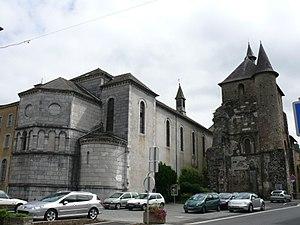
L'église Saint-Pierre, à droite, et la chapelle du petit séminaire, à gauche, de Saint-Pé-de-Bigorre (Hautes-Pyrénées, Midi-Pyrénées, France).Français
Cet article recense les monuments historiques des Hautes-Pyrénées, en France.
Saint-Pé-de-Bigorre est une commune française située dans le département des Hautes-Pyrénées, en région Occitanie.
L'église Saint-Pierre de Saint-Pé-de-Bigorre est une église catholique située à Saint-Pé-de-Bigorre, dans le département français des Hautes-Pyrénées en France.